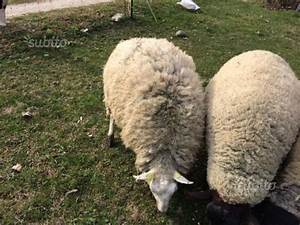
Label: pecora